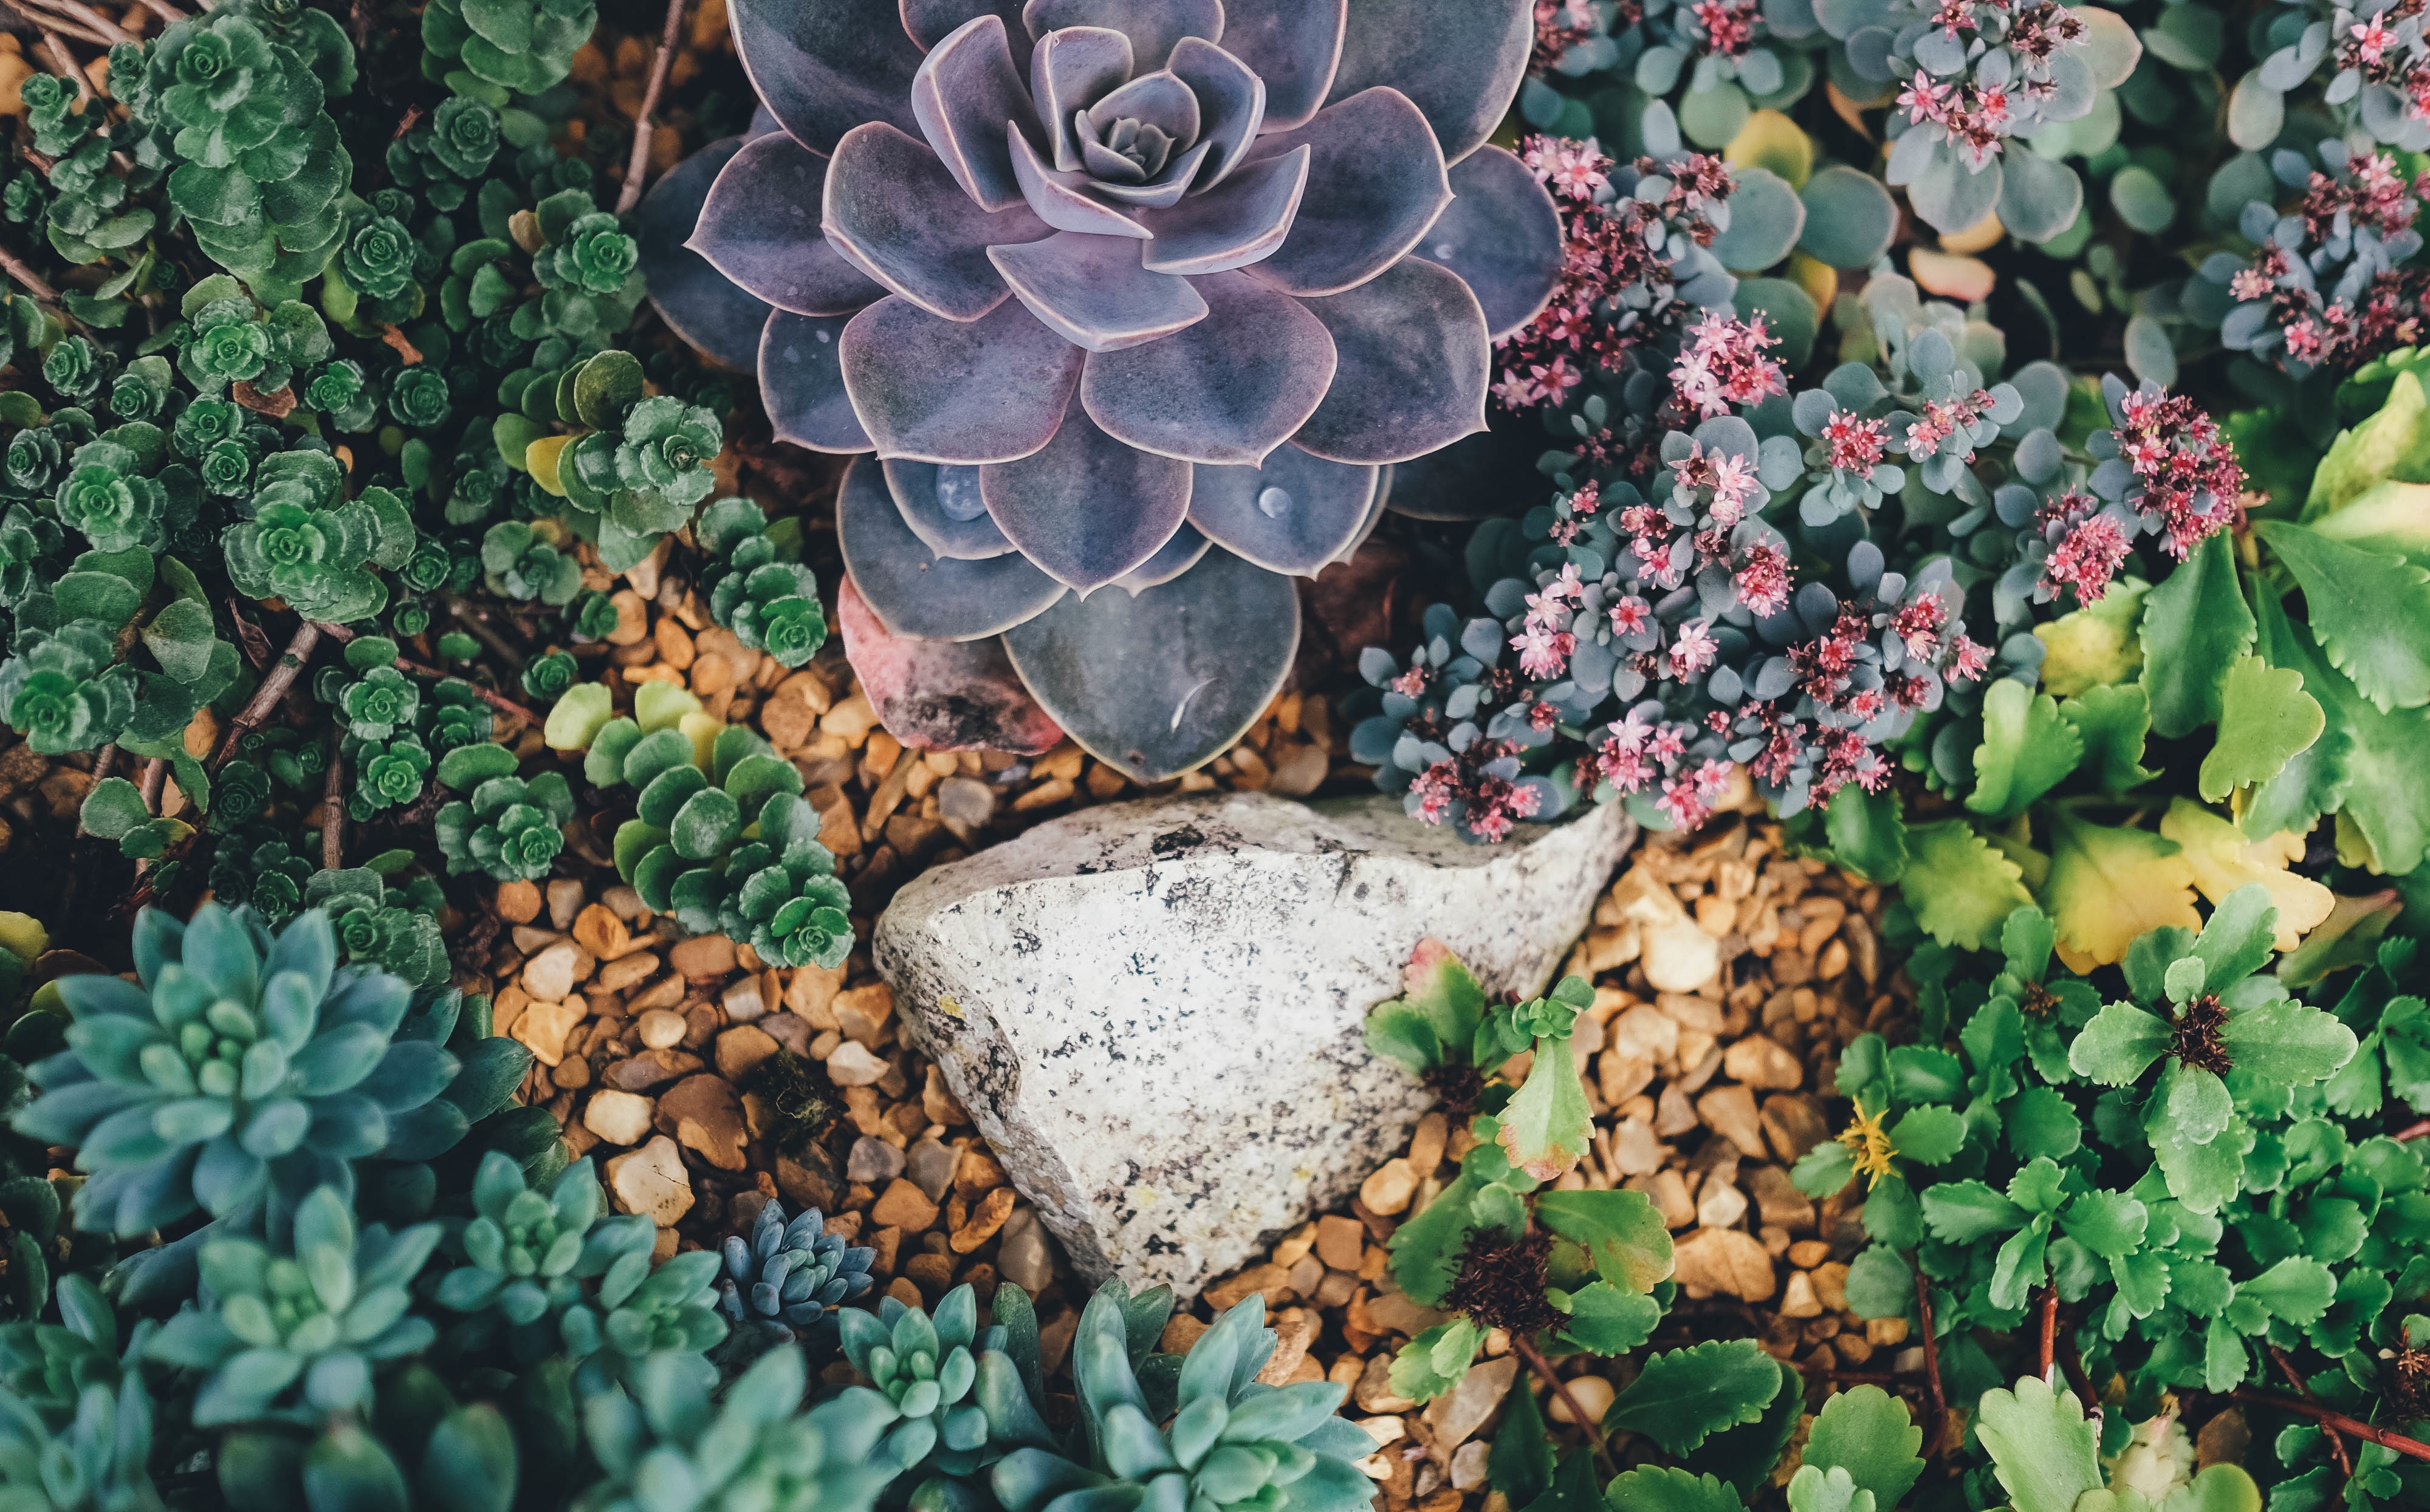
tree, nature, plant, texture, leaf, flower, pond, decoration, green, autumn, botany, garden, cacti, flora, season, botanical, plants, vegetation, shrub, growing, ornamental, woodland, horticulture, yard, stonecrop, succulents, rosette, flowering plant, woody plant, land plant